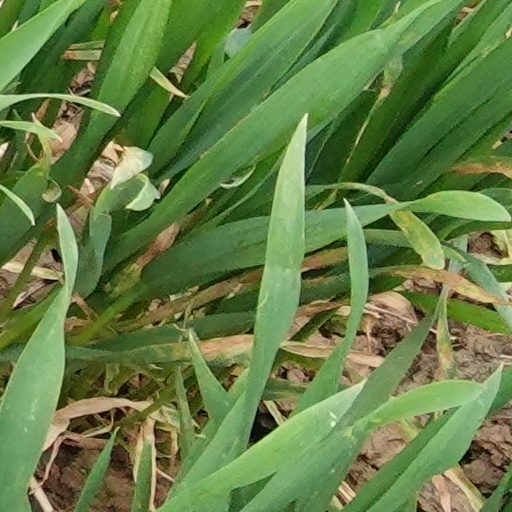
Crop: wheat